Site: brandenburg
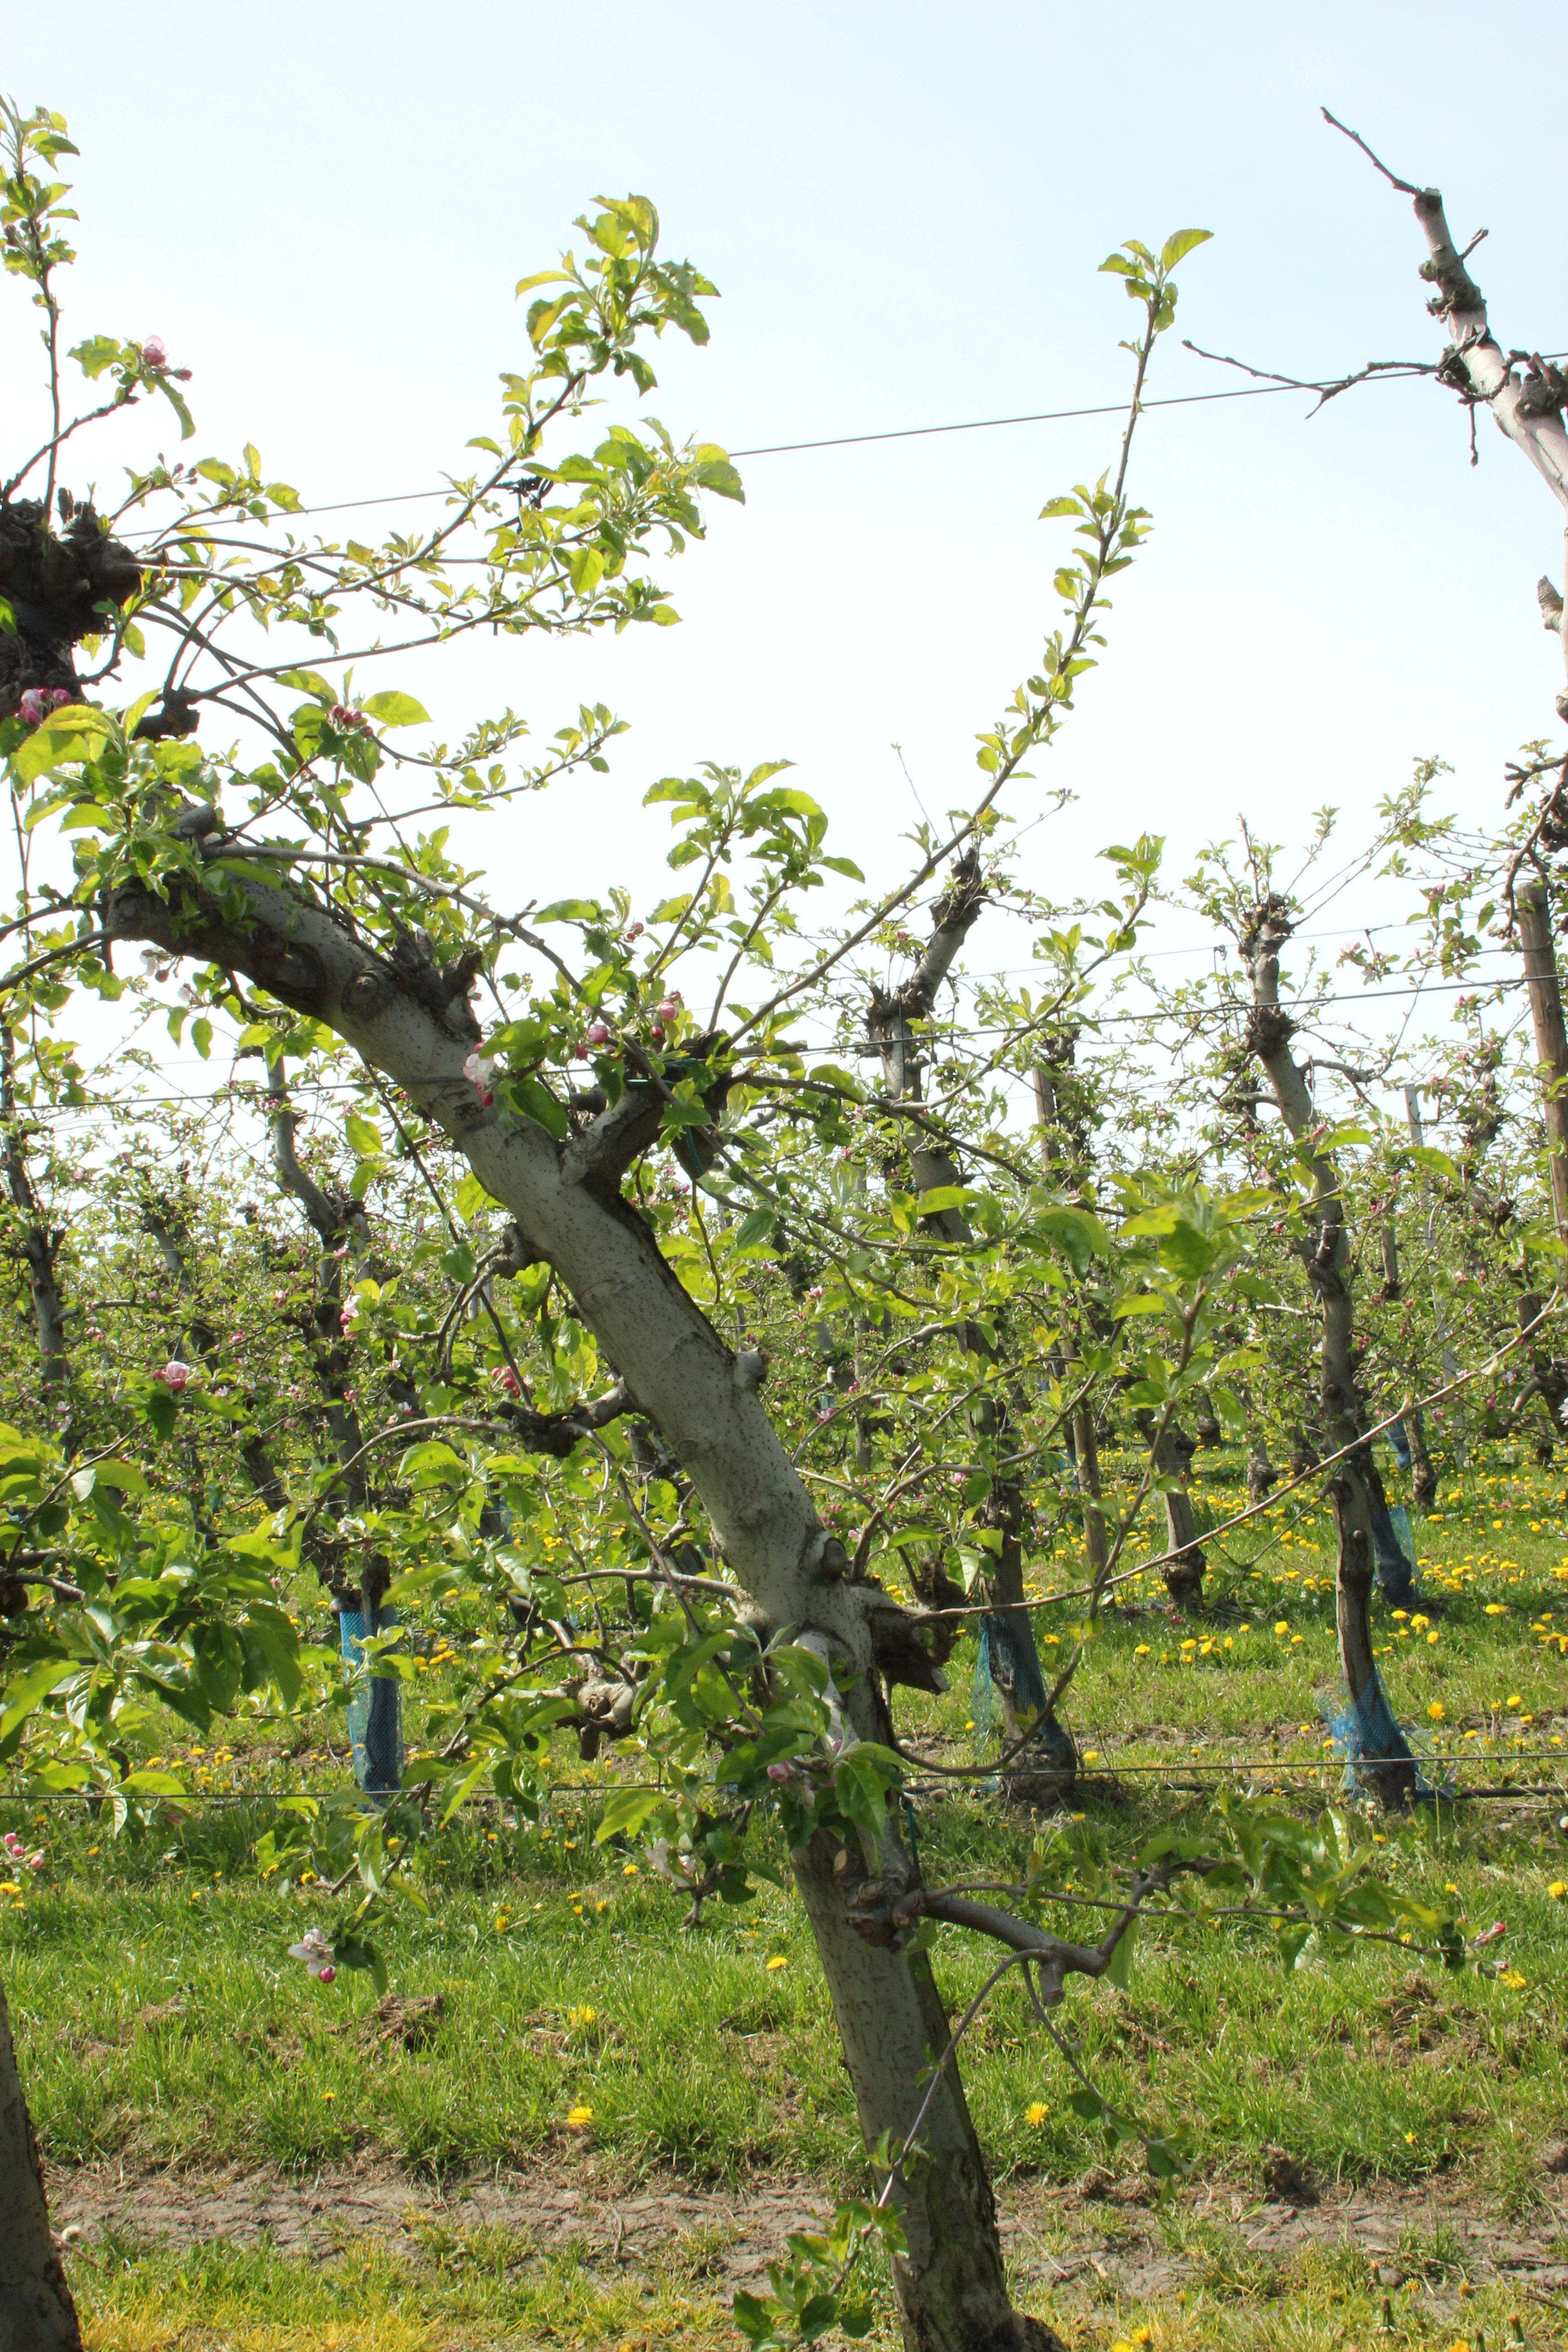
Growth stage (BBCH 60): Flowering